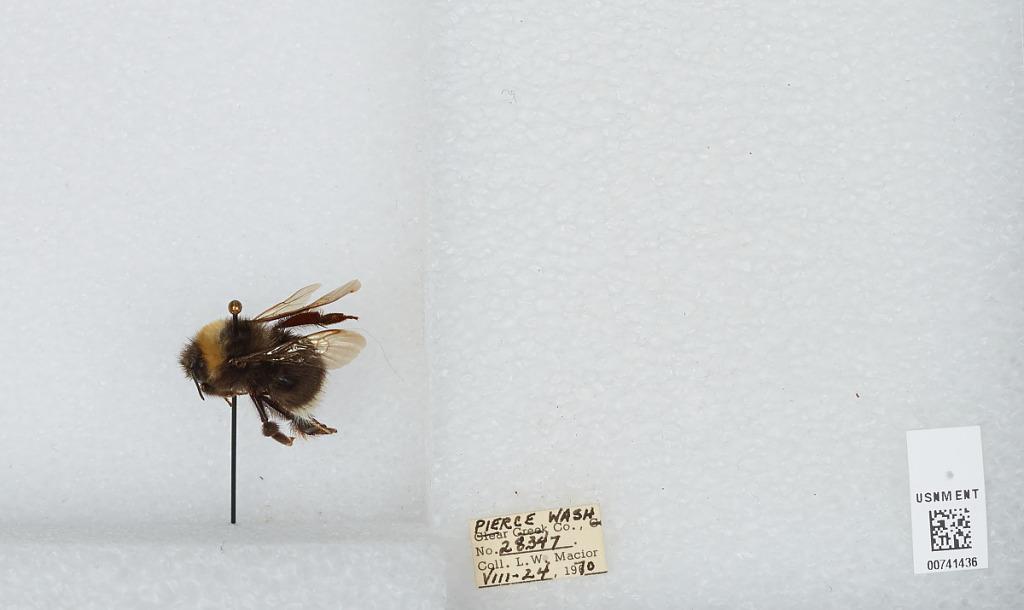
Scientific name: Bombus (Bombus) occidentalis Greene
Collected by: L. Macior
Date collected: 1970-8-24
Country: United States
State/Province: Washington
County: Pierce
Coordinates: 47.05, -122.12